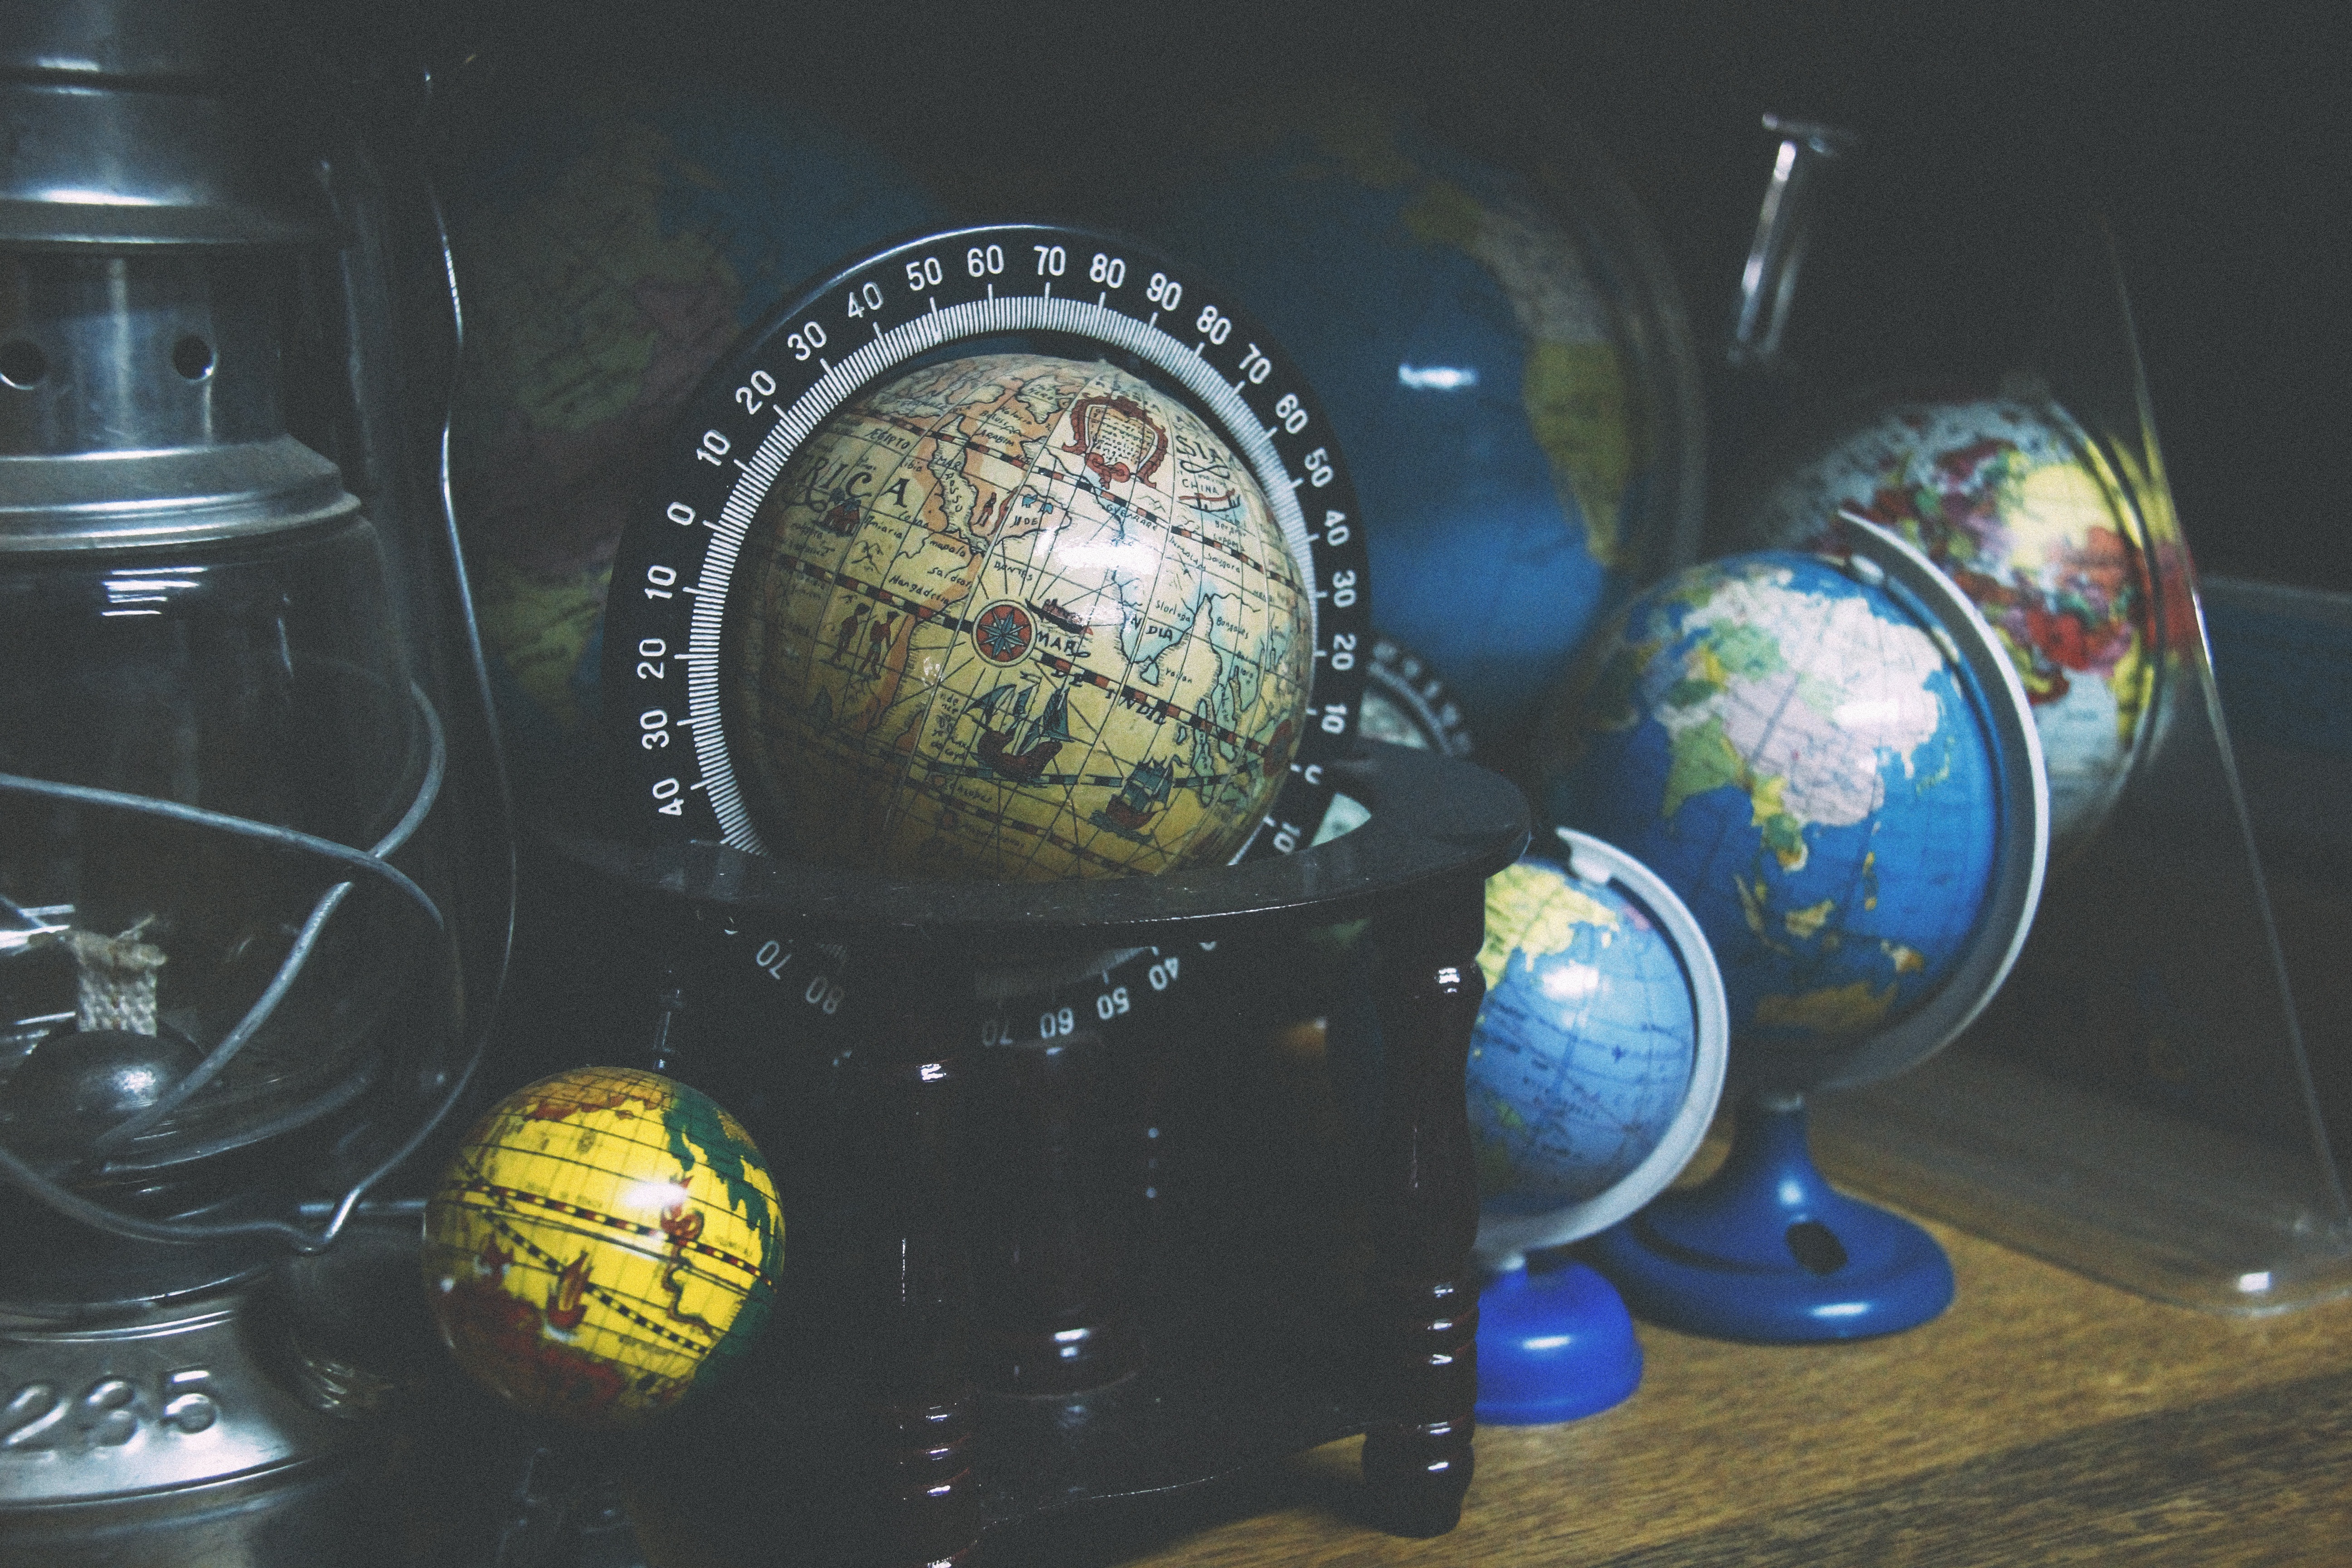
light, glass, lantern, collection, lighting, world, geography, cartography, sphere, maps, globes